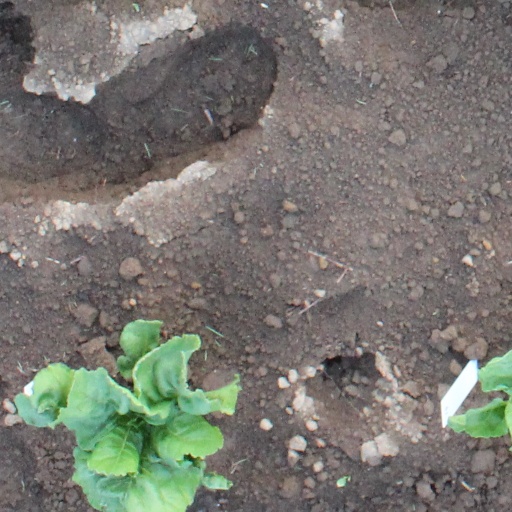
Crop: sugar beet